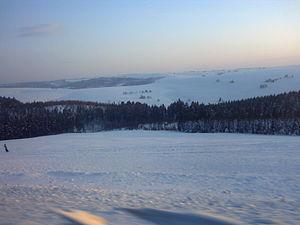
Les monts Métallifères sont une chaîne de moyennes montagnes en Allemagne et en Tchéquie, frontière naturelle entre la Saxe et la Bohême.